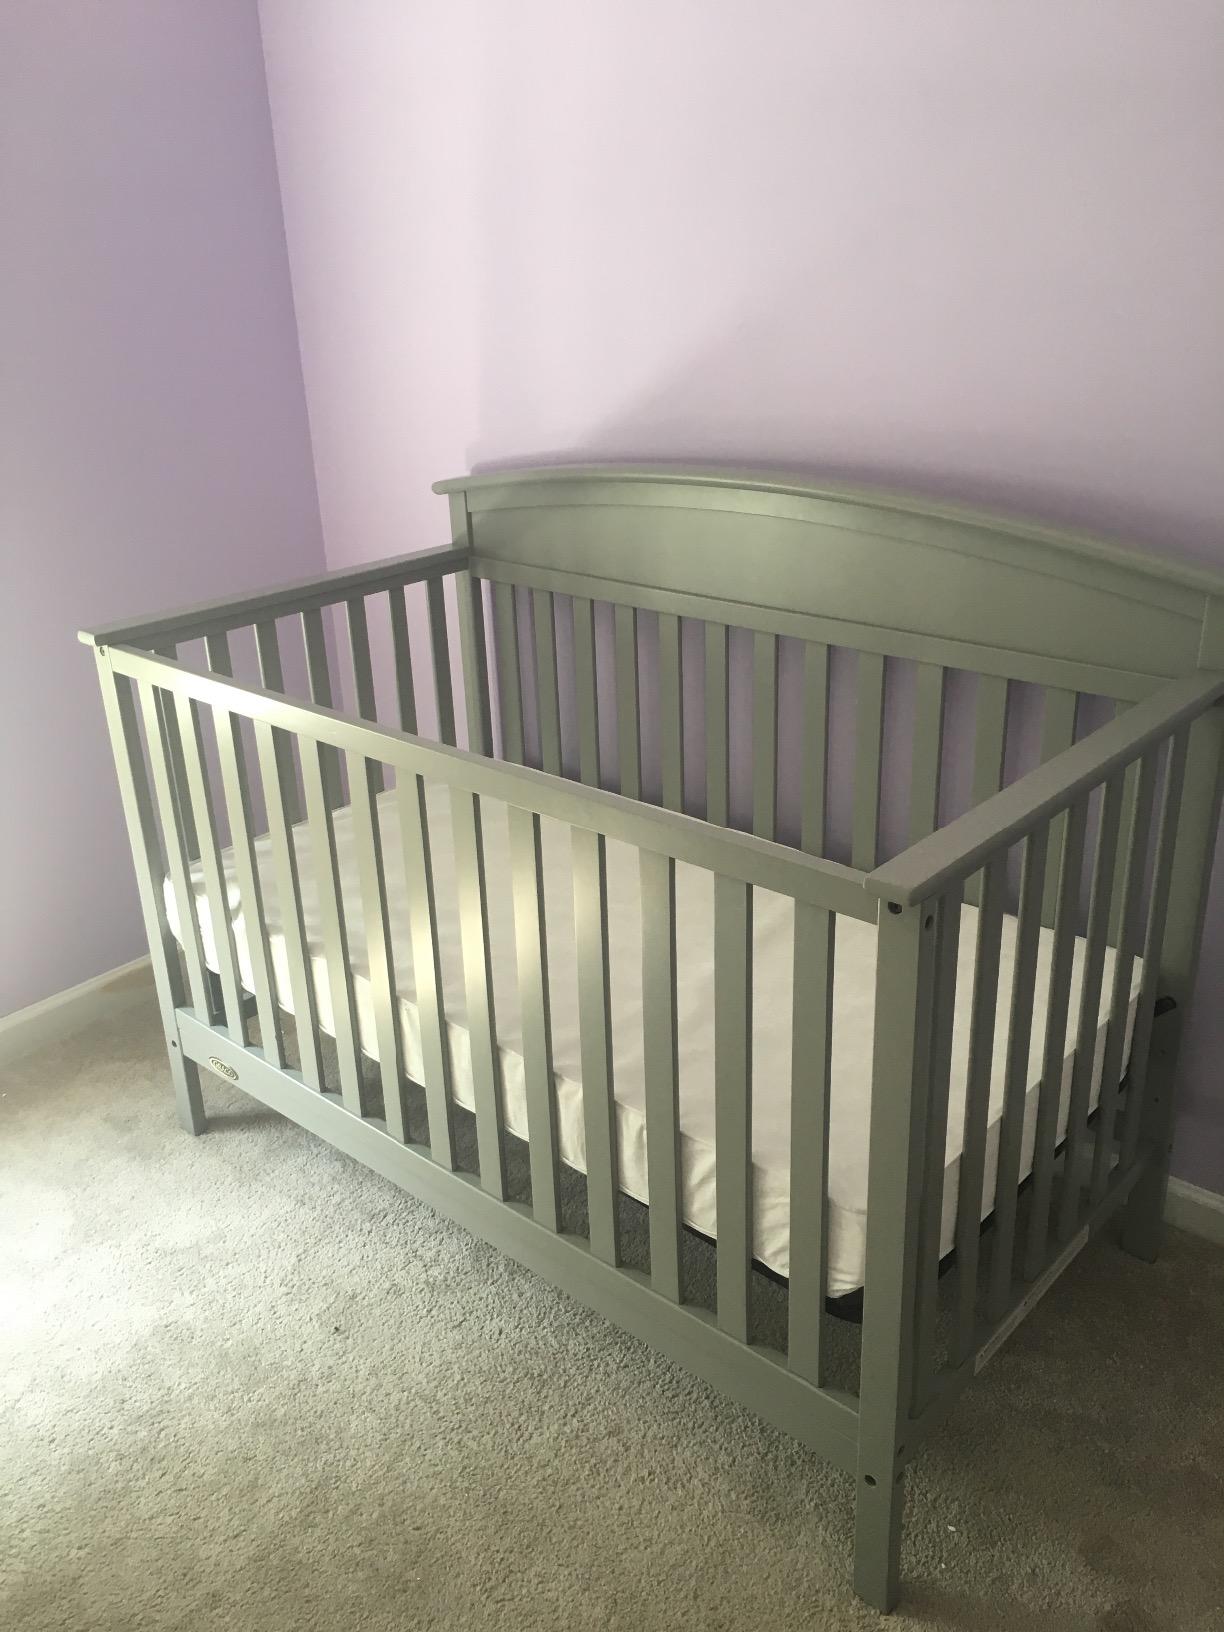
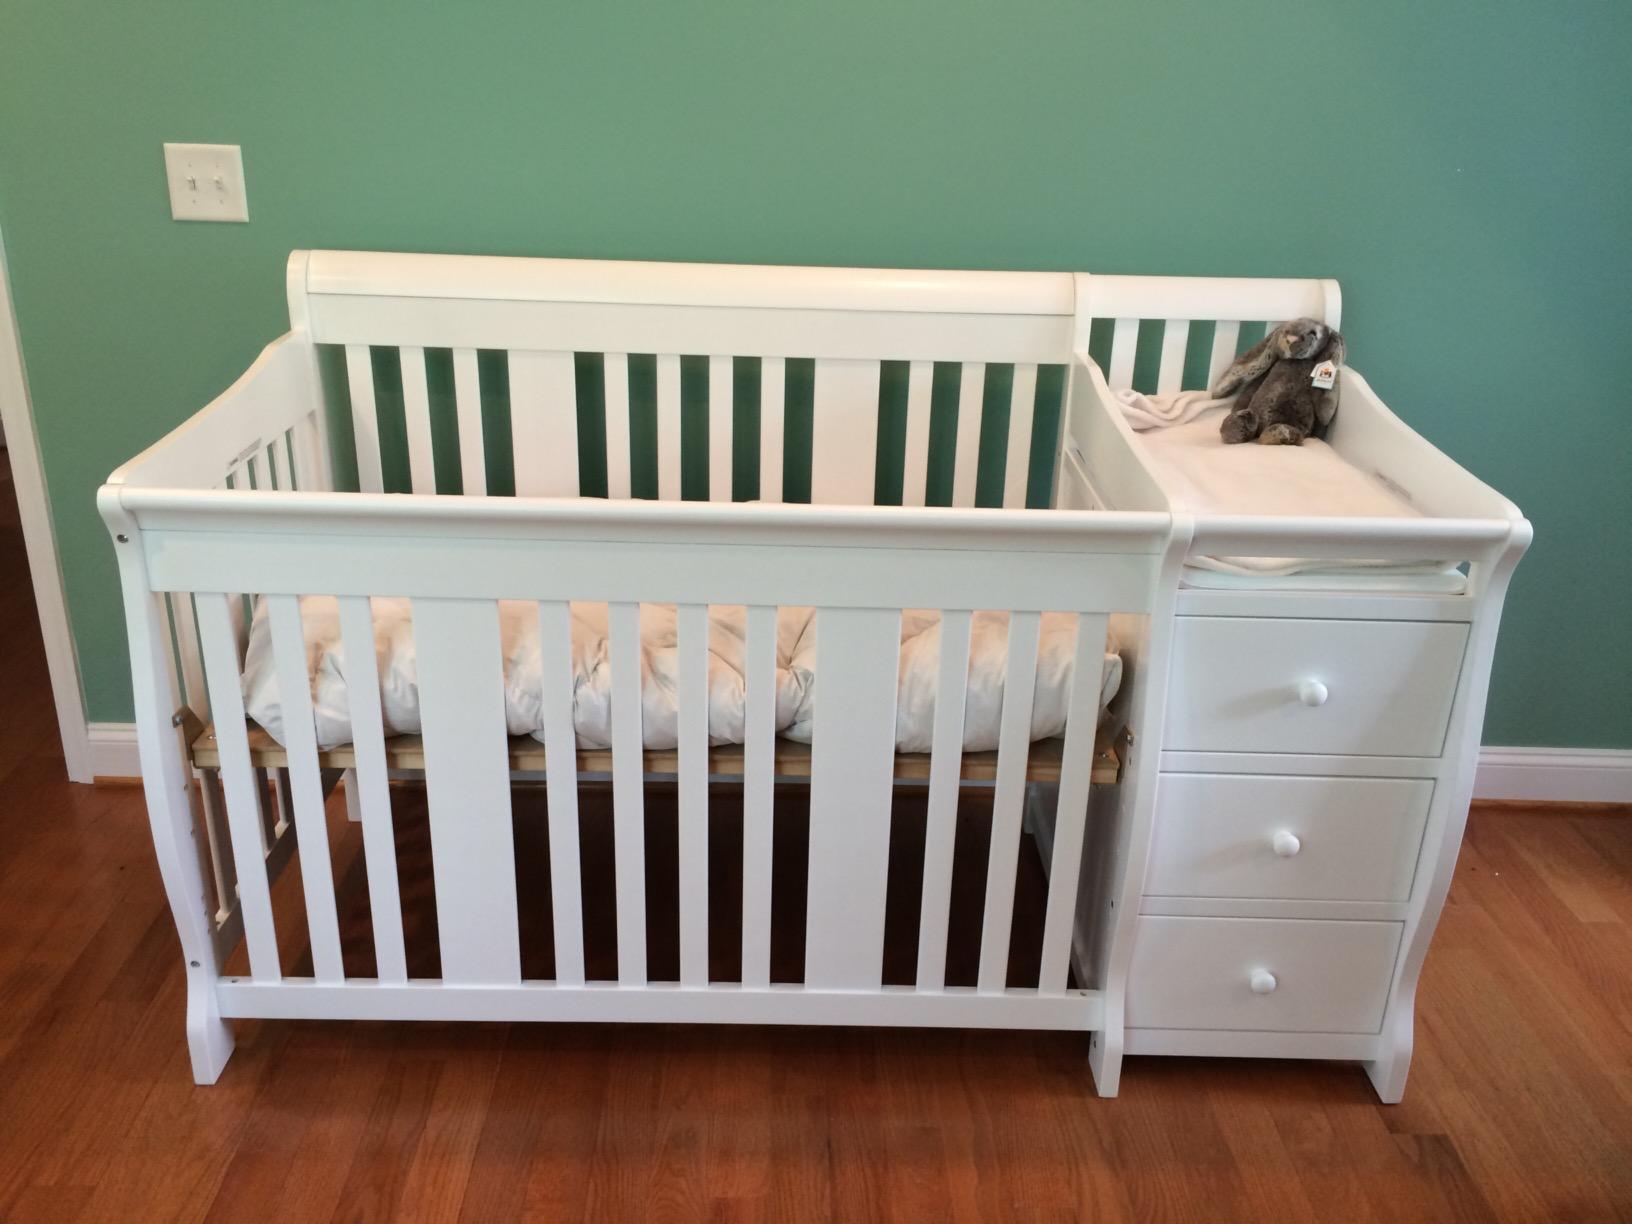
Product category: products_crib
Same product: no